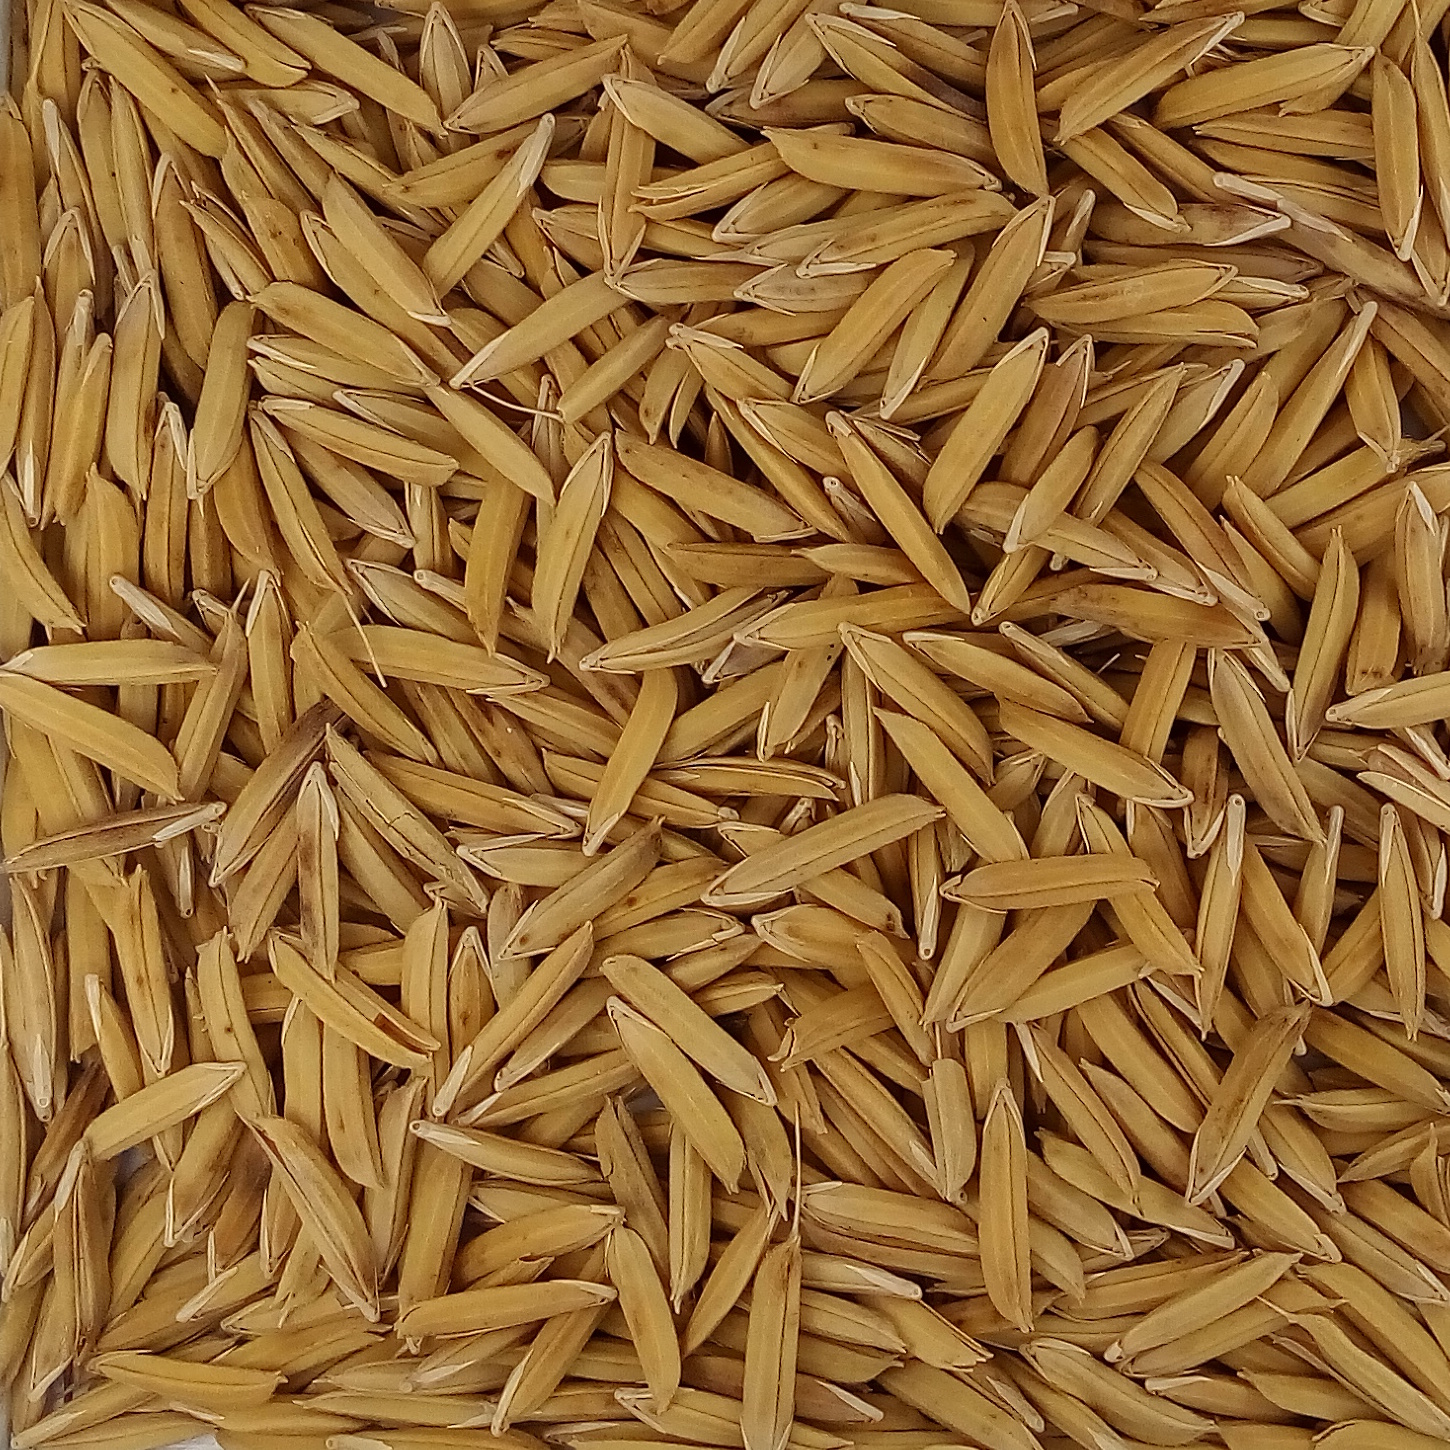
Rice seed variety: 1121